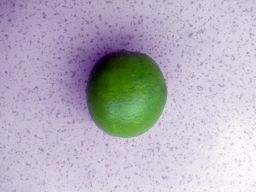
Fruit: Lime
Quality: Good